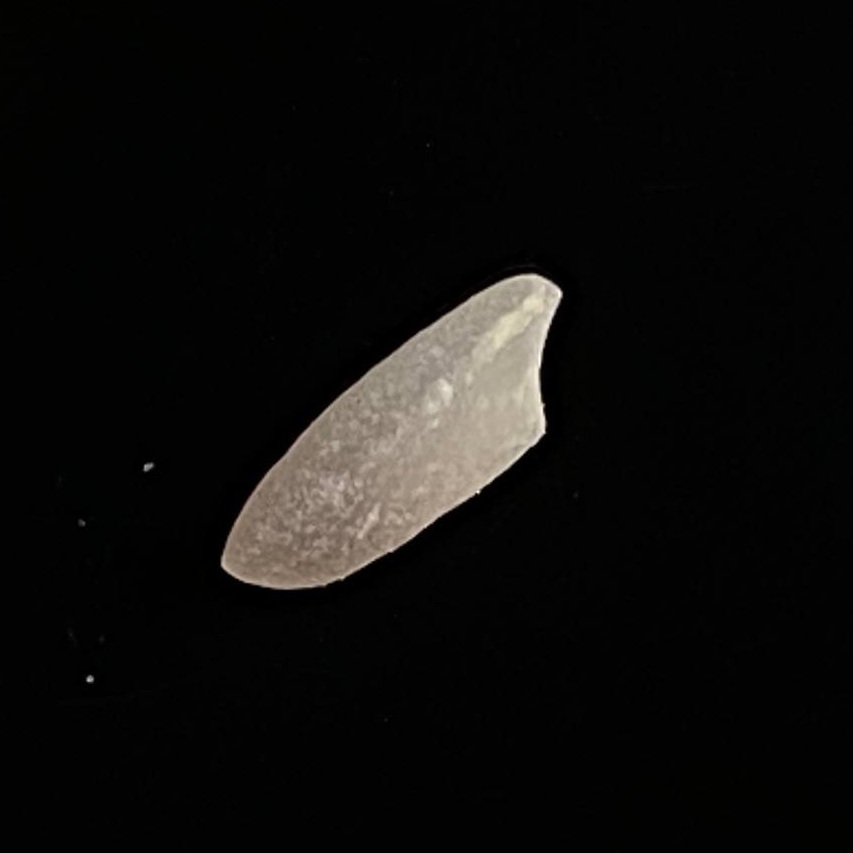
Rice variety: Katari_Polao